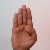
The image shows a hand gesture representing the letter 'B' in Indian Sign Language.